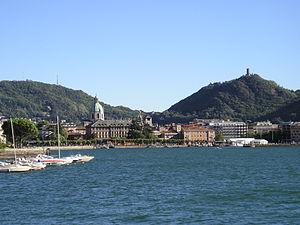
Le château Baradello se dresse sur la colline surplombant la ville de Côme, dans la région italienne de Lombardie.
Côme est une ville italienne, chef-lieu de la province du même nom en Lombardie. Lors du recensement de 2018, elle compte 83 320 habitants.